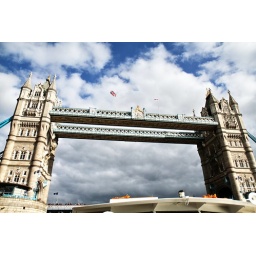
under the tower bridge